Trumpchi GS5

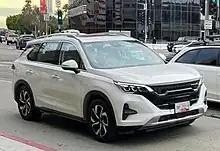
Dodge Journey

The Trumpchi GS5 is sold in the Mexican market under the Dodge brand as the Journey nameplate, as it was revealed on 27 September 2021 and it was arrived in the Mexican Dodge showrooms by November 2021. It is offered in three variants: SXT, Sport, and GT.